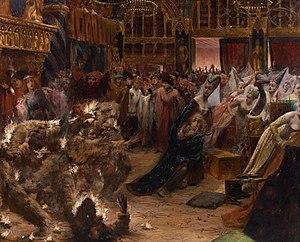
Le Bal des Ardents, huile/toile, 130 x 162 cm, exposée au Salon de 1889, préemptée par le Musée Anne-de-Beaujeu de Moulins lors de la vente Artcurial du 14 novembre 2017.
Le Bal des ardents ou Bal des sauvages désigne la conséquence malheureuse d'un charivari organisé à Paris, à l'hôtel Saint-Pol, dans le but de distraire le roi de France Charles VI le 28 janvier 1393. Le spectacle tourne à la tragédie lorsque quatre membres de la noblesse périssent dans l'incendie causé par une torche apportée par Louis, duc d'Orléans, frère du roi. Seuls Charles et l'un des danseurs en réchappent. Déjà très fragile mentalement, le monarque sombre définitivement dans la folie après cet épisode.